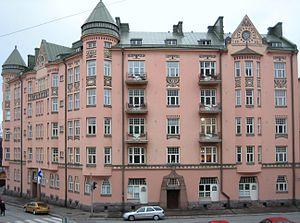
Agricolankatu est une rue du quartier de Kallio à Helsinki en Finlande.